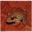
Label: frog